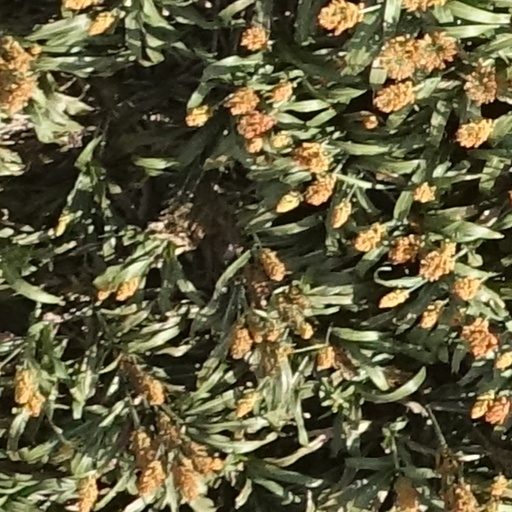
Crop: sorghum